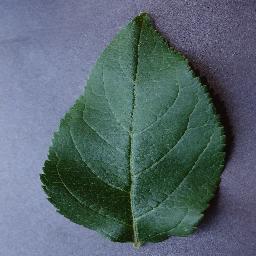
Label: Apple___healthy